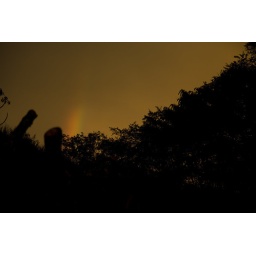
Rainbow in the yellow sky 2